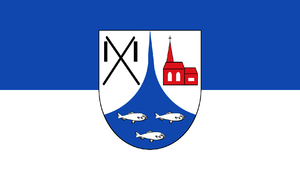
drapeau de la commune allemande de Hohen Sprenz